Spartan army

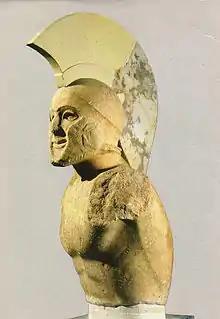
Marble statue of a helmed hoplite (5th century BC), possibly Leonidas (Archaeological Museum of Sparta, Greece)

Like much of Greece, Mycenaean Sparta was engulfed in the Dorian invasions, which ended the Mycenaean civilization and ushered in the so-called "Greek Dark Ages." During this time, Sparta (or Lacedaemon) was merely a Doric village on the banks of the River Eurotas in Laconia. However, in the early 8th century BC, Spartan society transformed. Later traditions ascribed the reforms to the possibly mythical figure of Lycurgus, who created new institutions and established the Spartan state's military nature. This Spartan Constitution remained virtually unchanged for five centuries. From c. 750 BC, Sparta embarked on a steady expansion, first by subduing Amyclae and the other Laconian settlements. Later, during the First Messenian War, they conquered the fertile country of Messenia. By the beginning of the 7th century BC, Sparta was, along with Argos, the Peloponnese's dominant power.